Terry Broadhurst

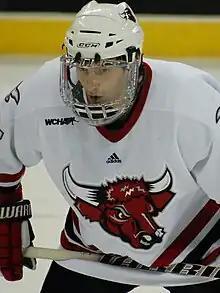
Broadhurst playing collegiate hockey for the Omaha Mavericks in 2010

After a successful college playing career with the Nebraska–Omaha Mavericks, Broadhurst signed a two-year entry-level deal with the Chicago Blackhawks of the National Hockey League (NHL) in 2012 and was assigned to the Rockford IceHogs. He split the following season between the IceHogs in the AHL and the Toledo Walleye in the ECHL. In 2013, he was joined by his younger brother Alex Broadhurst on the IceHogs.